Georg Österreich

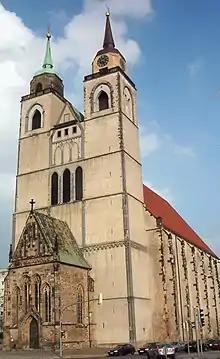
The Johanniskirche in Magdeburg where Österreich was baptized

Österreich was born in March 1664, the son of brewer Johann (or Hans) Österreich and Elisabeth Österreich and was baptized on March 17 in the Johanniskirche in Magdeburg. The Österreich family came originally from Augsburg and belonged to a very distinguished patrician family. In 1552, they fell out of favor with the Emperor when they tried to reinstate the guild government which had been in place prior to 1547. As a result, they lost many of the rights associated with their position and were forced to leave Augsburg. A majority of the family settled in Central Germany.